Military history of Pakistan

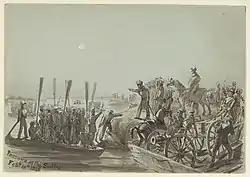
British troops crossing the Sutlej river in 1846 during the first Anglo-Sikh war

As Alexander the Great's Greek and Persian armies withdrew westwards, the satraps left behind by Alexander were defeated and conquered by Chandragupta Maurya, who founded the Maurya Empire, which ruled the region from 321 to 185 BC. The Mauryas Empire was itself conquered by the Shunga Empire, which ruled the region from 185 to 73 BC. Other regions such as the Khyber Pass were left unguarded, and a wave of foreign invasion followed. The Greco-Bactrian king, Demetrius, capitalised and conquered southern Afghanistan and Pakistan around 180 BC, forming the Indo-Greek Kingdom. The Indo-Greek Kingdom ultimately disappeared as a political entity around 10 AD following the invasions of the Central Asian Indo-Scythians. Their empire morphed into the Kushan Empire who ruled until 375 AD. The region was then conquered by the Persian Indo-Sassanid Empire which ruled large parts of it until 565 AD.